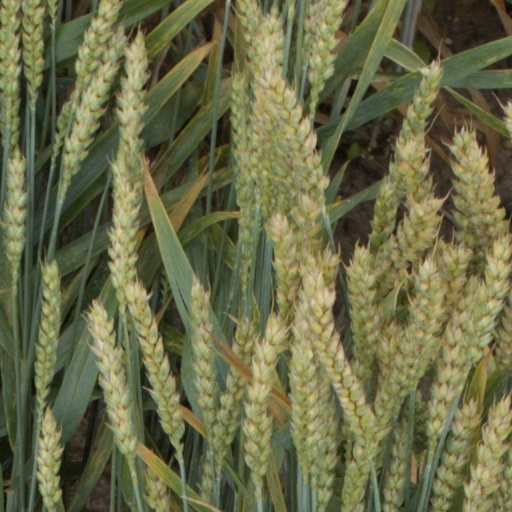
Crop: wheat